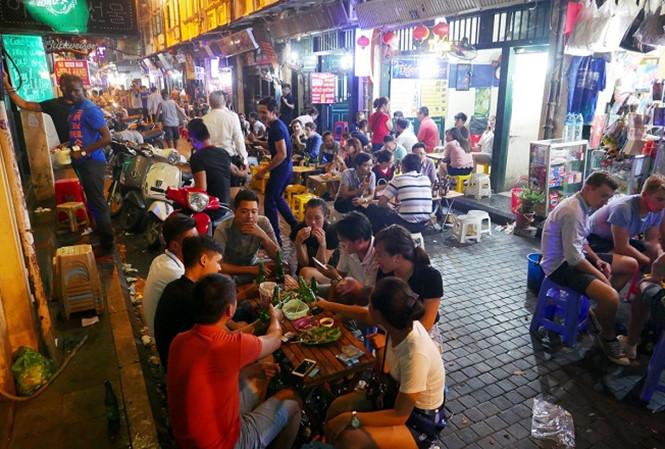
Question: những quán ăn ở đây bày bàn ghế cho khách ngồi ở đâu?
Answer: ở ngoài trời, trên vỉa hè